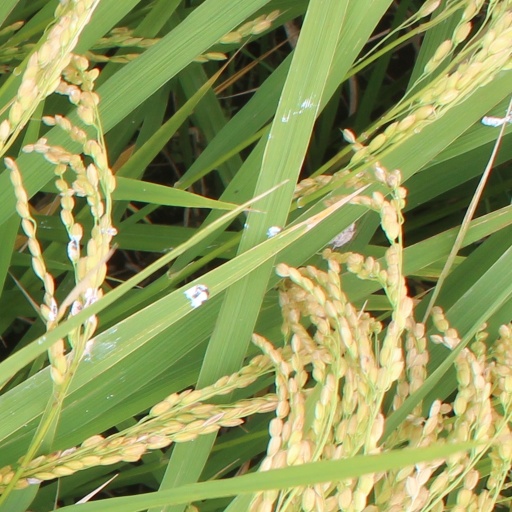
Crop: rice